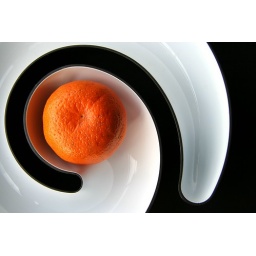
Orange in spiral fruit bowl